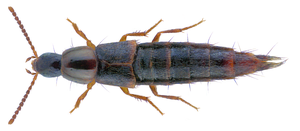
Heterothops est un genre d'insectes coléoptères de la famille des Staphylinidae.